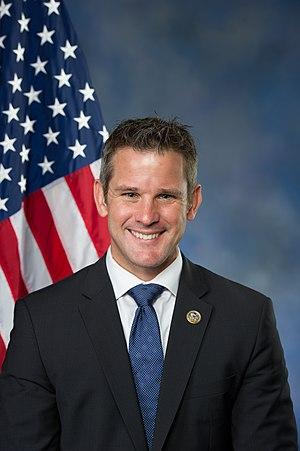
Giorgi Gakharia, né le 19 mars 1975 à Tbilissi, est un homme d'État géorgien. Membre de Rêve géorgien, il est Premier ministre depuis le 8 septembre 2019.